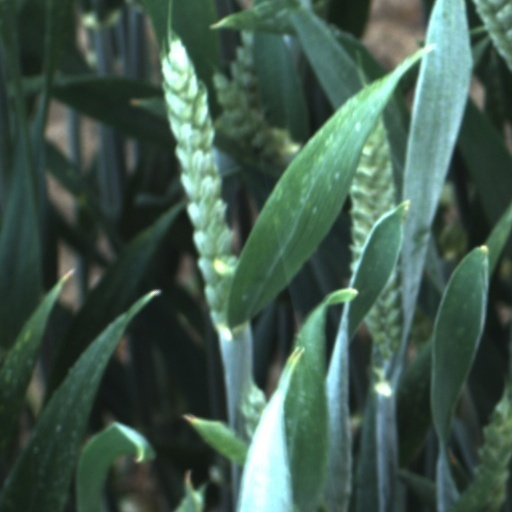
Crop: wheat